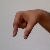
The image shows a hand gesture representing the letter 'Q' in Indian Sign Language.